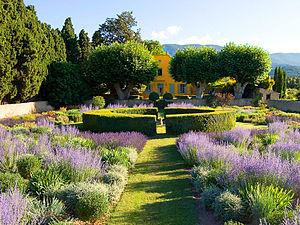
Le Pavillon de Galon à Cucuron
Cucuron est une commune française située dans le département de Vaucluse, en région Provence-Alpes-Côte d'Azur.
Jardin remarquable est un label qui a été créé en 2004 par le ministère de la Culture français avec le concours du Conseil national des parcs et jardins. Au 8 janvier 2019, il existait 433 jardins remarquables en France métropolitaine et aux Antilles.
Le pavillon de Galon est un pavillon de chasse du XVIIIᵉ siècle situé à Cucuron, dans le Luberon. Ses jardins contemporains réinterprètent les classiques jardins à la française et ont été classés jardin remarquable en 2010 par le ministère de la Culture. En 2019, les jardins du Pavillon de Galon reçoivent le Grand Prix National VMF de la création et du Patrimoine.
Cette page recense les jardins de France bénéficiant du label « jardin remarquable ».